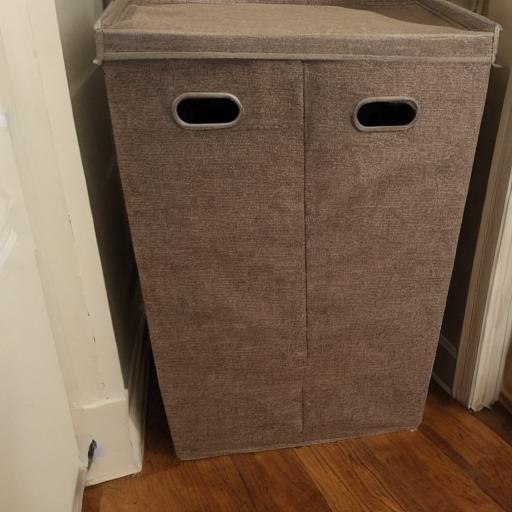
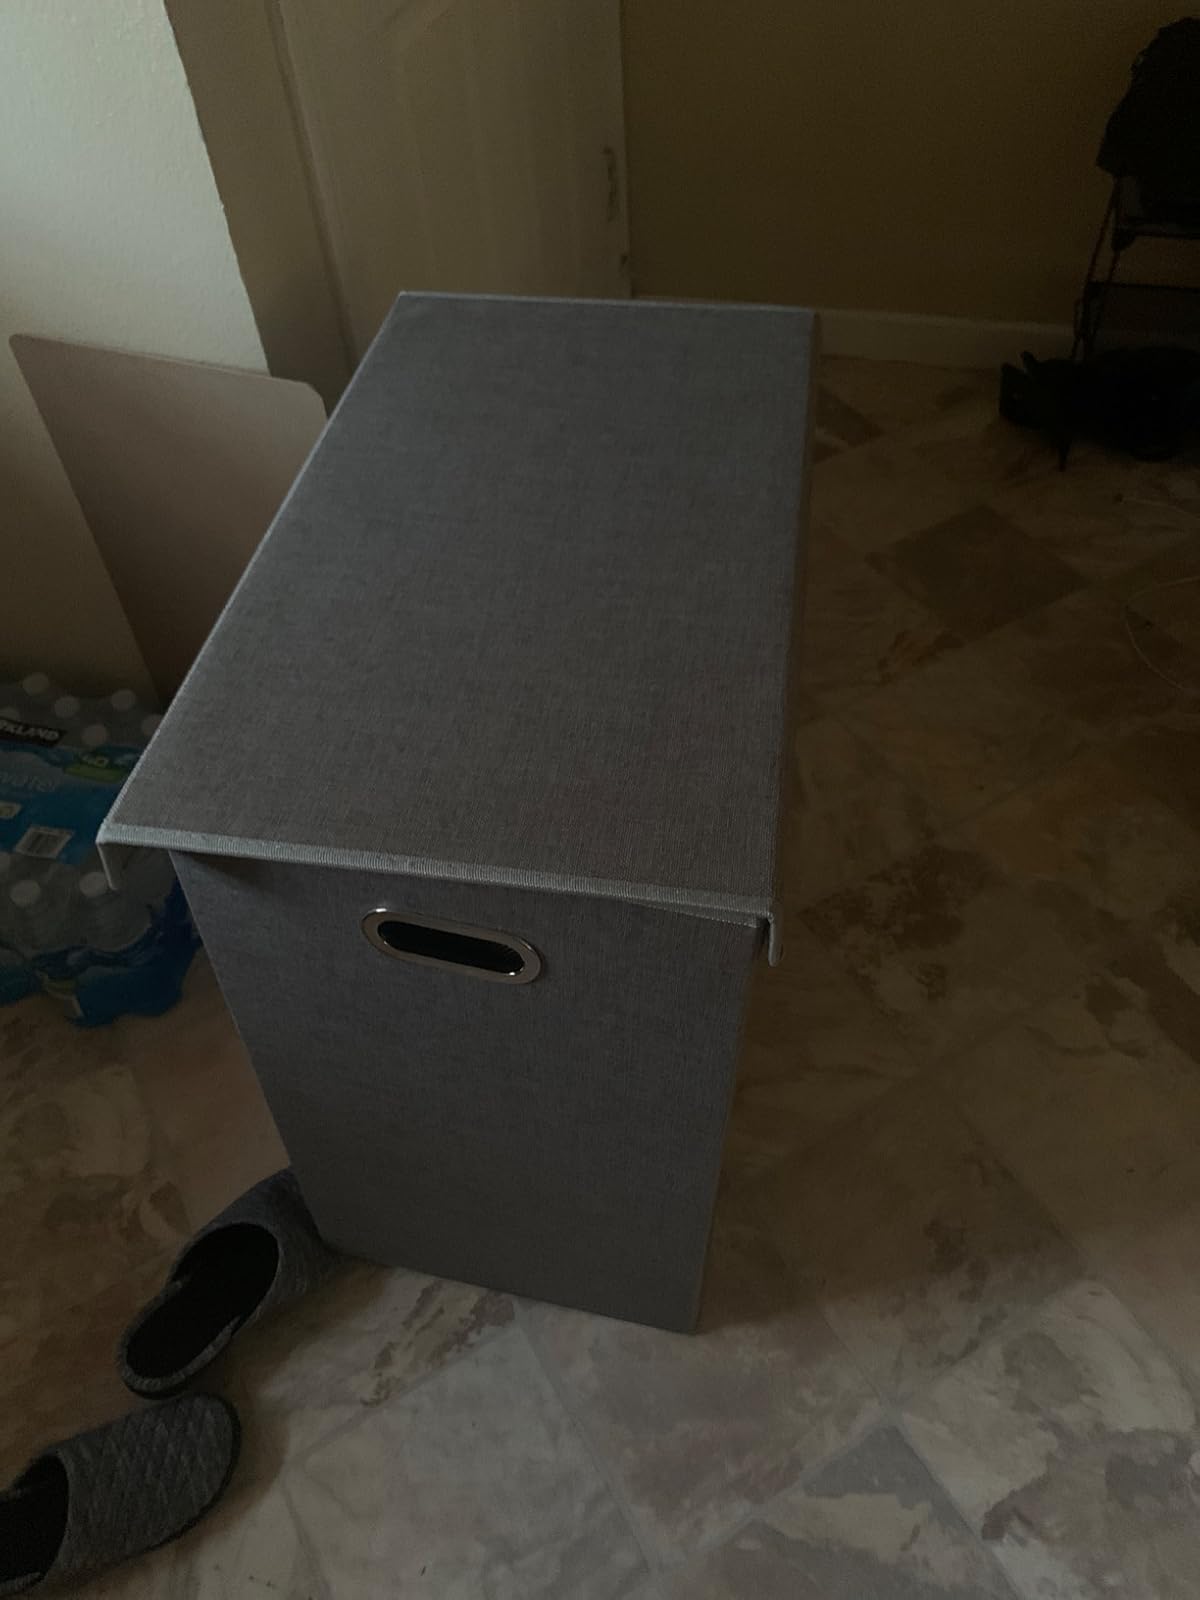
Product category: items_hamper
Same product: no